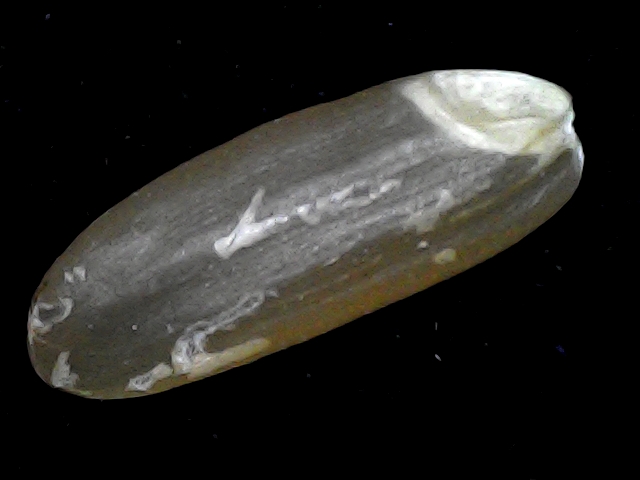
Rice variety: BR23